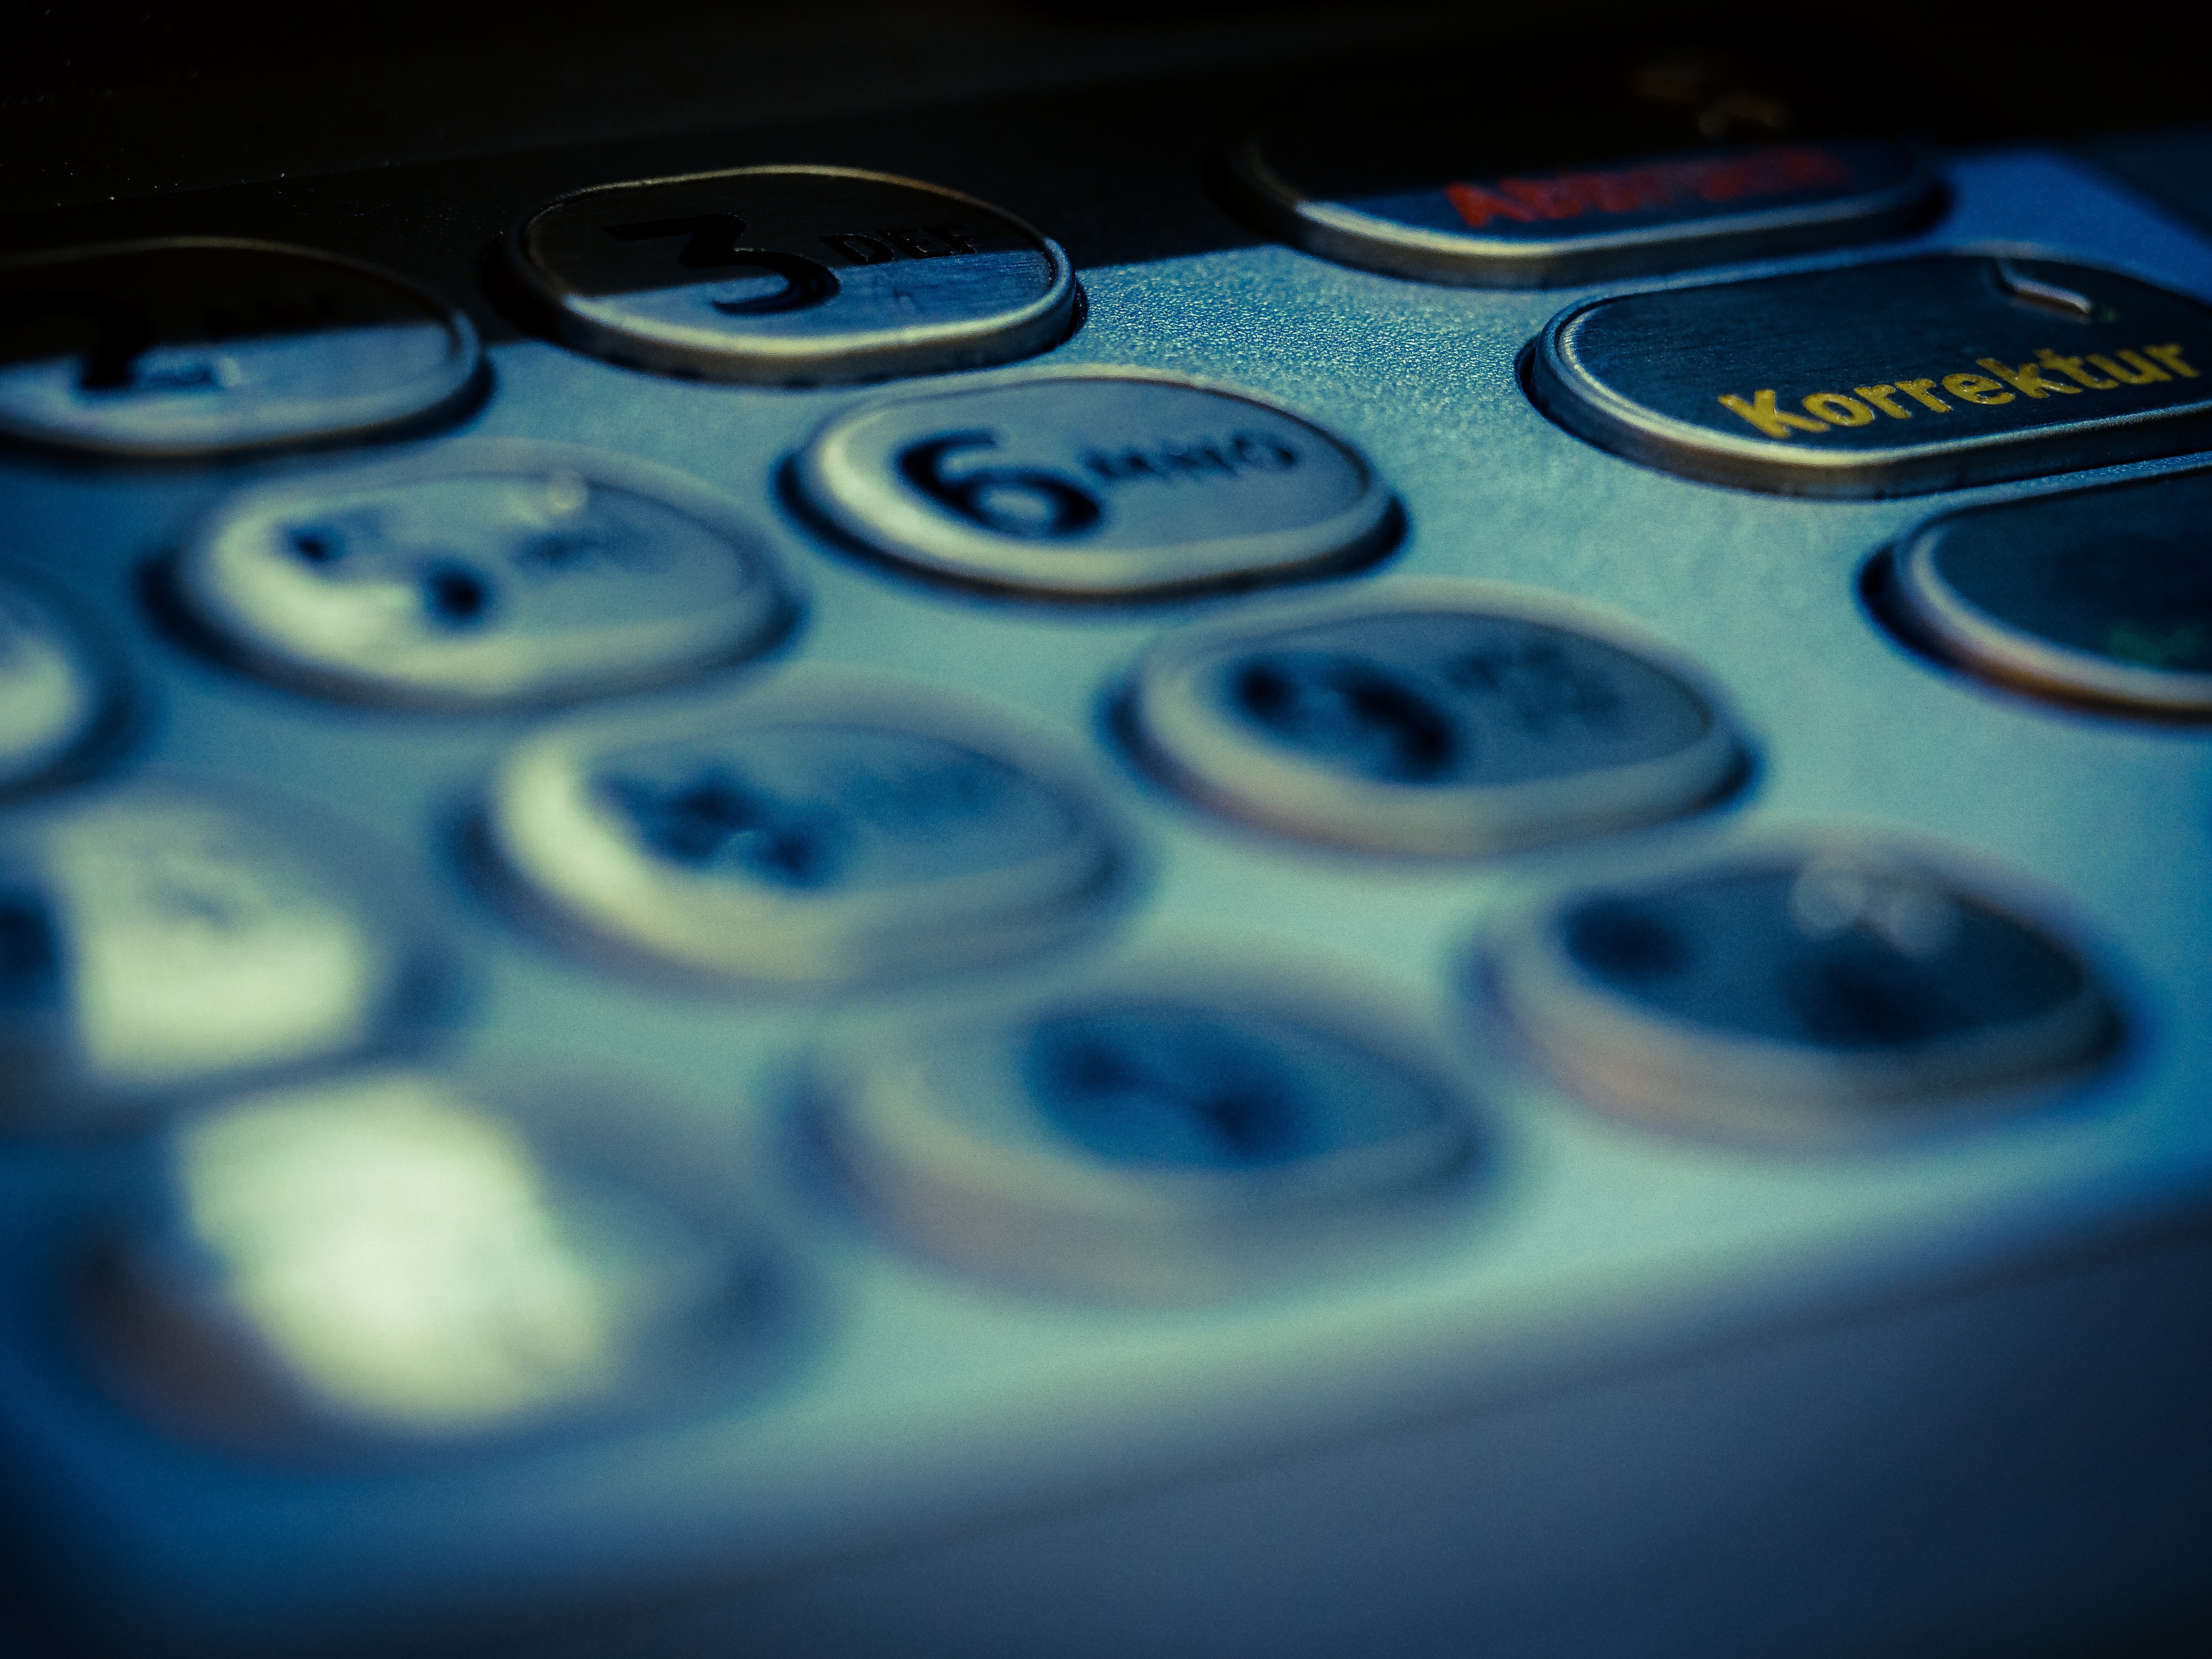
number, green, color, blue, circle, illuminated, close up, pin, atm, correction, shape, macro photography, keypad, withdraw cash, number field, pin input, secret number, secret code